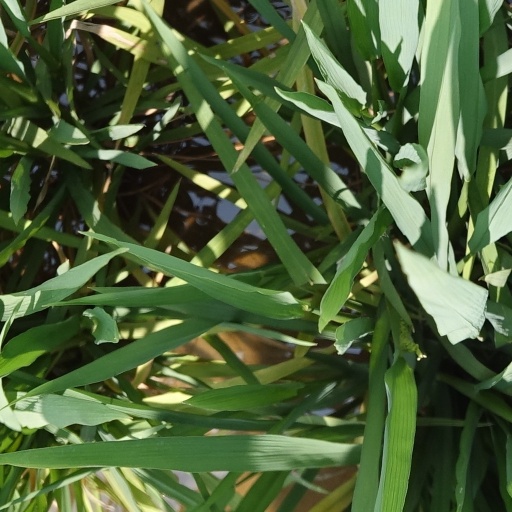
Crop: rice